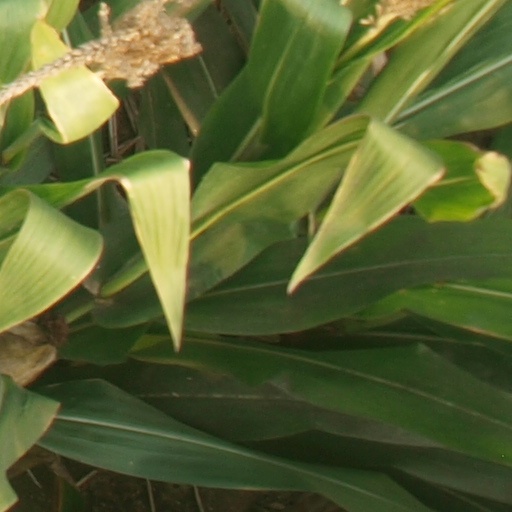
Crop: maize; corn